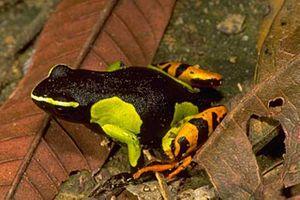
La faune de Madagascar, tout comme sa flore, est très riche. En effet celle-ci présente entre 80 % et 90 % d'espèces endémiques. Cette notion d'endémisme bien qu'elle ne soit pas inexacte reste subjective, puisque dépendante du niveau taxonomique à partir duquel se positionne l'observateur et de la surface ou du milieu considéré. De nombreux taxons spécifiques ou génériques, sont strictement endémiques à Madagascar, mais aussi, plus rarement au niveau de la famille et atteignent donc des taux d'endémisme proche ou égaux de 100 %.
Les amphibiens de Madagascar sont représentés exclusivement par des espèces de l'ordre des anoures.